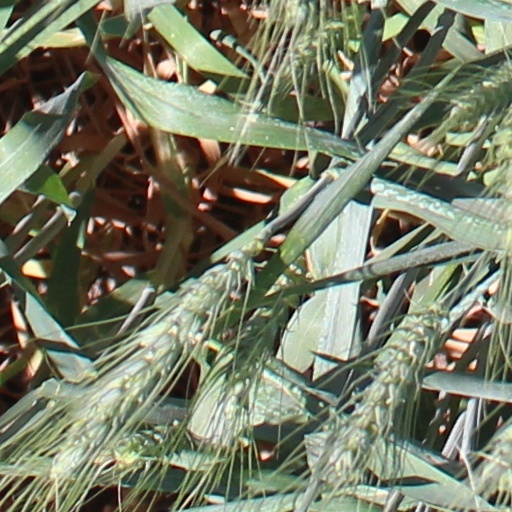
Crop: wheat